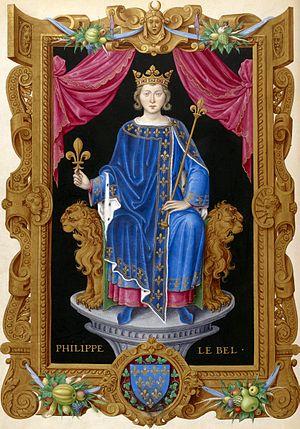
Peinture réalisée d'après l'image gravée sur le grand sceau du roi. Un médaillon, au milieu de la partie inférieure de la bordure, présente l'image du contre-sceau royal
Le procès de l'ordre du Temple est une affaire judiciaire internationale du XIVᵉ siècle. L'ordre du Temple est accusé en 1307 par la royauté française de plusieurs chefs d'accusation comprenant l'hérésie, la simonie, la sodomie et l'idolâtrie. Cette affaire prend une ampleur particulière car elle met en cause un ordre militaire composé de religieux et également parce qu'elle est une des conséquences de la lutte entre le roi de France Philippe le Bel et le pape Boniface VIII. L'affaire débute au matin du vendredi 13 octobre 1307, et se termine avec la bulle papale Considerantes dudum fulminée par Clément V le 6 mai 1312 et la mort du maître de l'ordre Jacques de Molay sur le bûcher le 11 ou 18 mars 1314. Les biens de l'ordre sont dispersés dans les années qui suivent, notamment le 10 juin 1317 lorsque le pape Jean XXII reconnaît par la bulle papale Ad fructus uberes l'existence de l'ordre de Montesa dans le royaume d'Aragon, ainsi que le 14 mars 1319 en ce qui concerne l'Ordre du Christ dans le royaume du Portugal.
Philippe IV, dit « le Bel » et « le Roi de fer », fils de Philippe III le Hardi et de sa première épouse Isabelle d'Aragon, est roi de France de 1285 à 1314, onzième roi de la dynastie des Capétiens directs.
La Papauté d’Avignon désigne la résidence du pape en Avignon.
On appelle Grand Schisme d’Occident la crise pontificale qui touche le christianisme latin au tournant des XIVᵉ et XVᵉ siècles, divisant pendant quarante ans l'Europe chrétienne en deux courants rivaux.
Le Clos aux galées, ou Clos des galées, était au Moyen Âge le chantier naval et l’arsenal de Rouen. Une galée, nom qui donnera « galère », désignait un type de bateau de l’époque. Un clos aux galées existait aussi à Harfleur.
Les États généraux de 1302-1303 se tinrent le 10 avril 1302 à la cathédrale Notre-Dame de Paris et au château du Louvre le 13 ou 23 juin 1303. Il s'agit de la première réunion des états généraux du royaume de France, convoqués à la demande de Philippe IV le Bel pour asseoir sa légitimité en tant que Roi de France à lever des impôts sur le clergé français face au pape Boniface VIII qui voulait, lui, que le clergé n'ait de comptes à rendre qu'à Rome.
L’ordre du Temple est un ordre religieux et militaire issu de la chevalerie chrétienne du Moyen Âge, dont les membres sont appelés les Templiers.